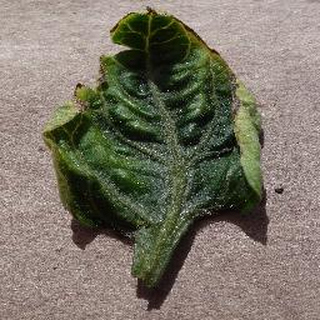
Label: tomato_yellow_leaf_curl_virus